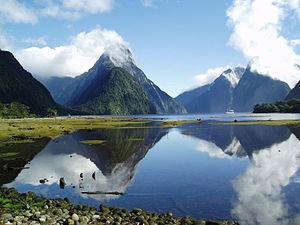
Le Fiordland est une région peu peuplée et très sauvage située au sud-ouest de l'île du Sud de la Nouvelle-Zélande dans la région administrative du Southland. On y trouve le Parc national de Fiordland, qui, avec ses 12 120 km², est le plus grand parc national du pays, ainsi que l'un des plus grands du monde.
Le parc national de Fiordland occupe le coin sud-ouest de l'île du Sud de la Nouvelle-Zélande. Il est le plus grand des quatorze parcs nationaux du pays avec une superficie de 12 500 km², et fait partie de la région appelée Te Wāhipounamu, qui est sur la liste du patrimoine mondial de l'UNESCO. Le parc est régi par le ministère de la Conservation.
Un fjord ou fiord suivant la nouvelle orthographe de 1990 est une vallée unique érodée par un glacier avançant de la montagne à la mer qui a été envahie par la mer depuis le retrait de la glace.